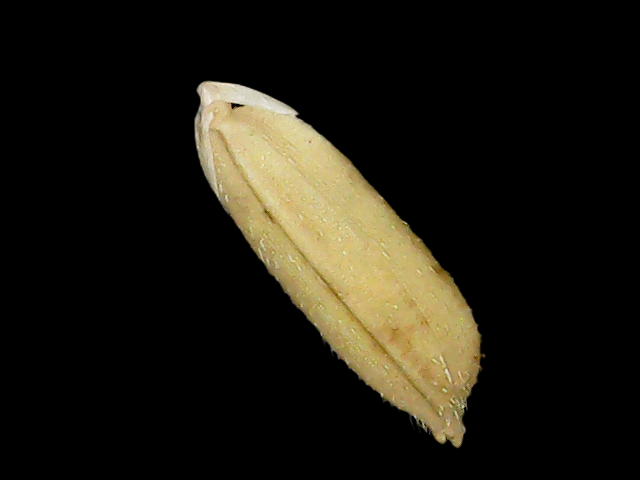
Rice variety: Bd30